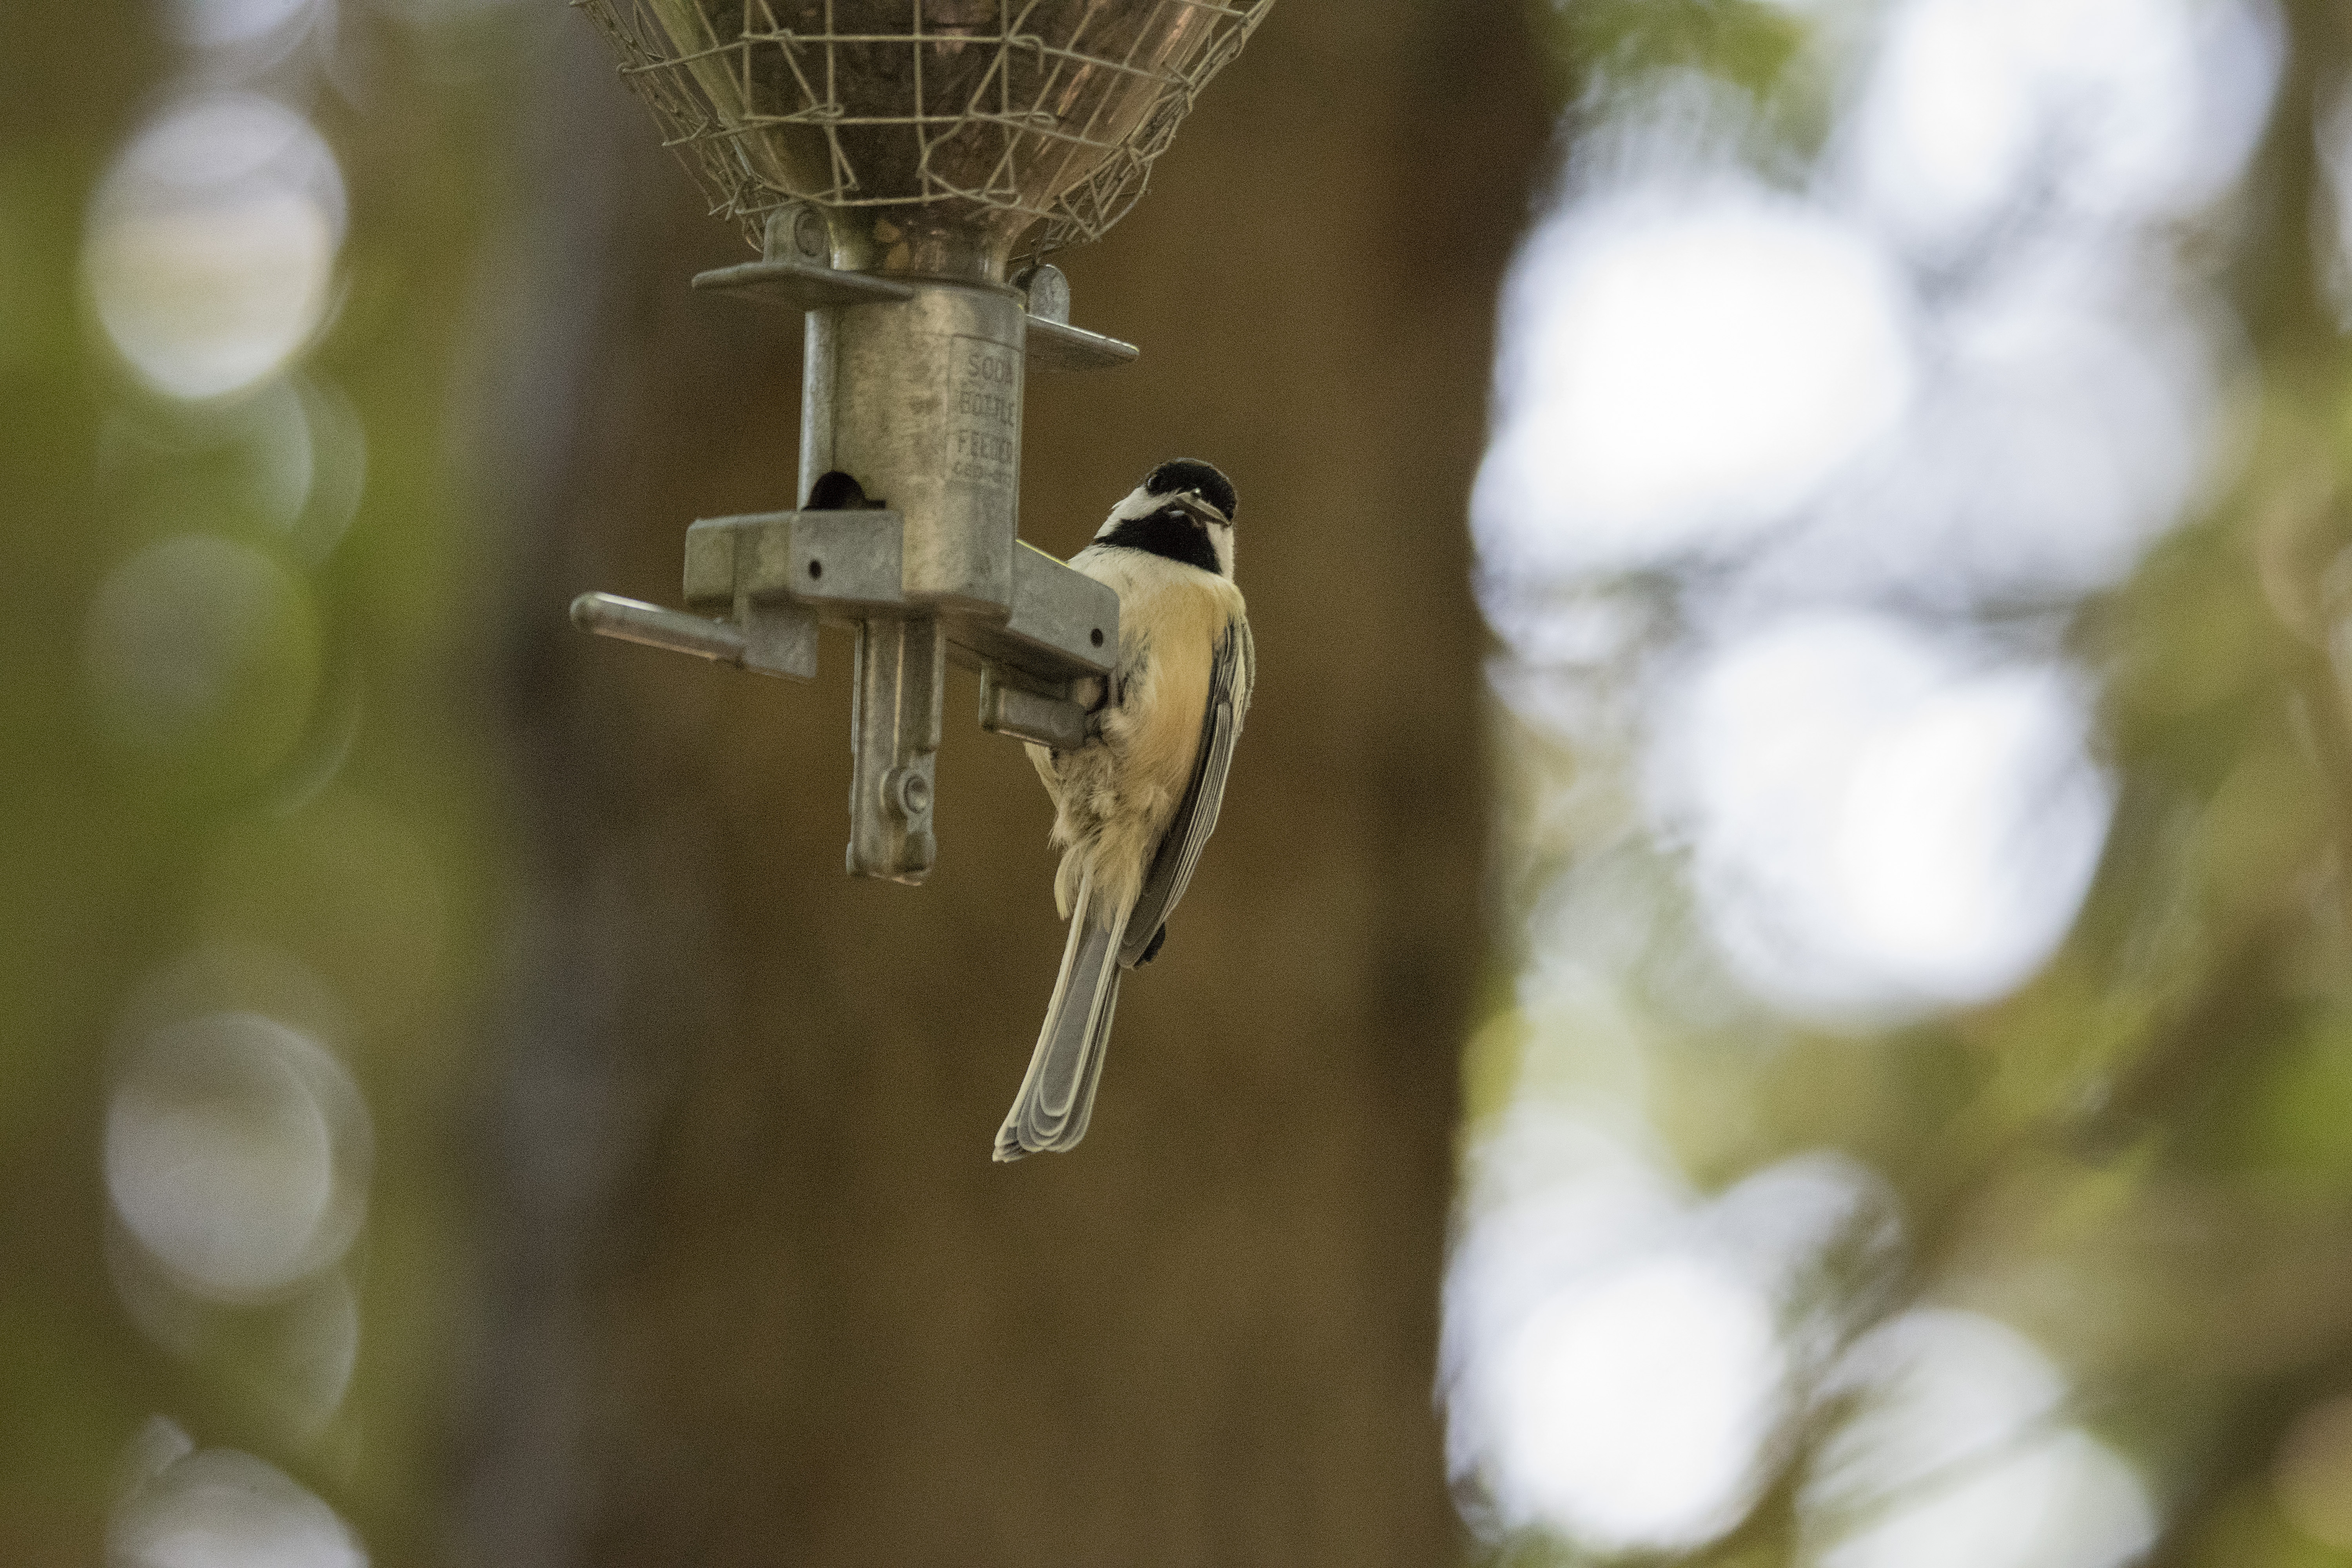
branch, bird, wing, hummingbird, black, close up, canada, a, noire, mesange, quebec, capped, sherbrooke, oiseau, chickadee, macro photography, tete